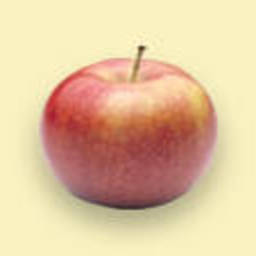
Label: Apple